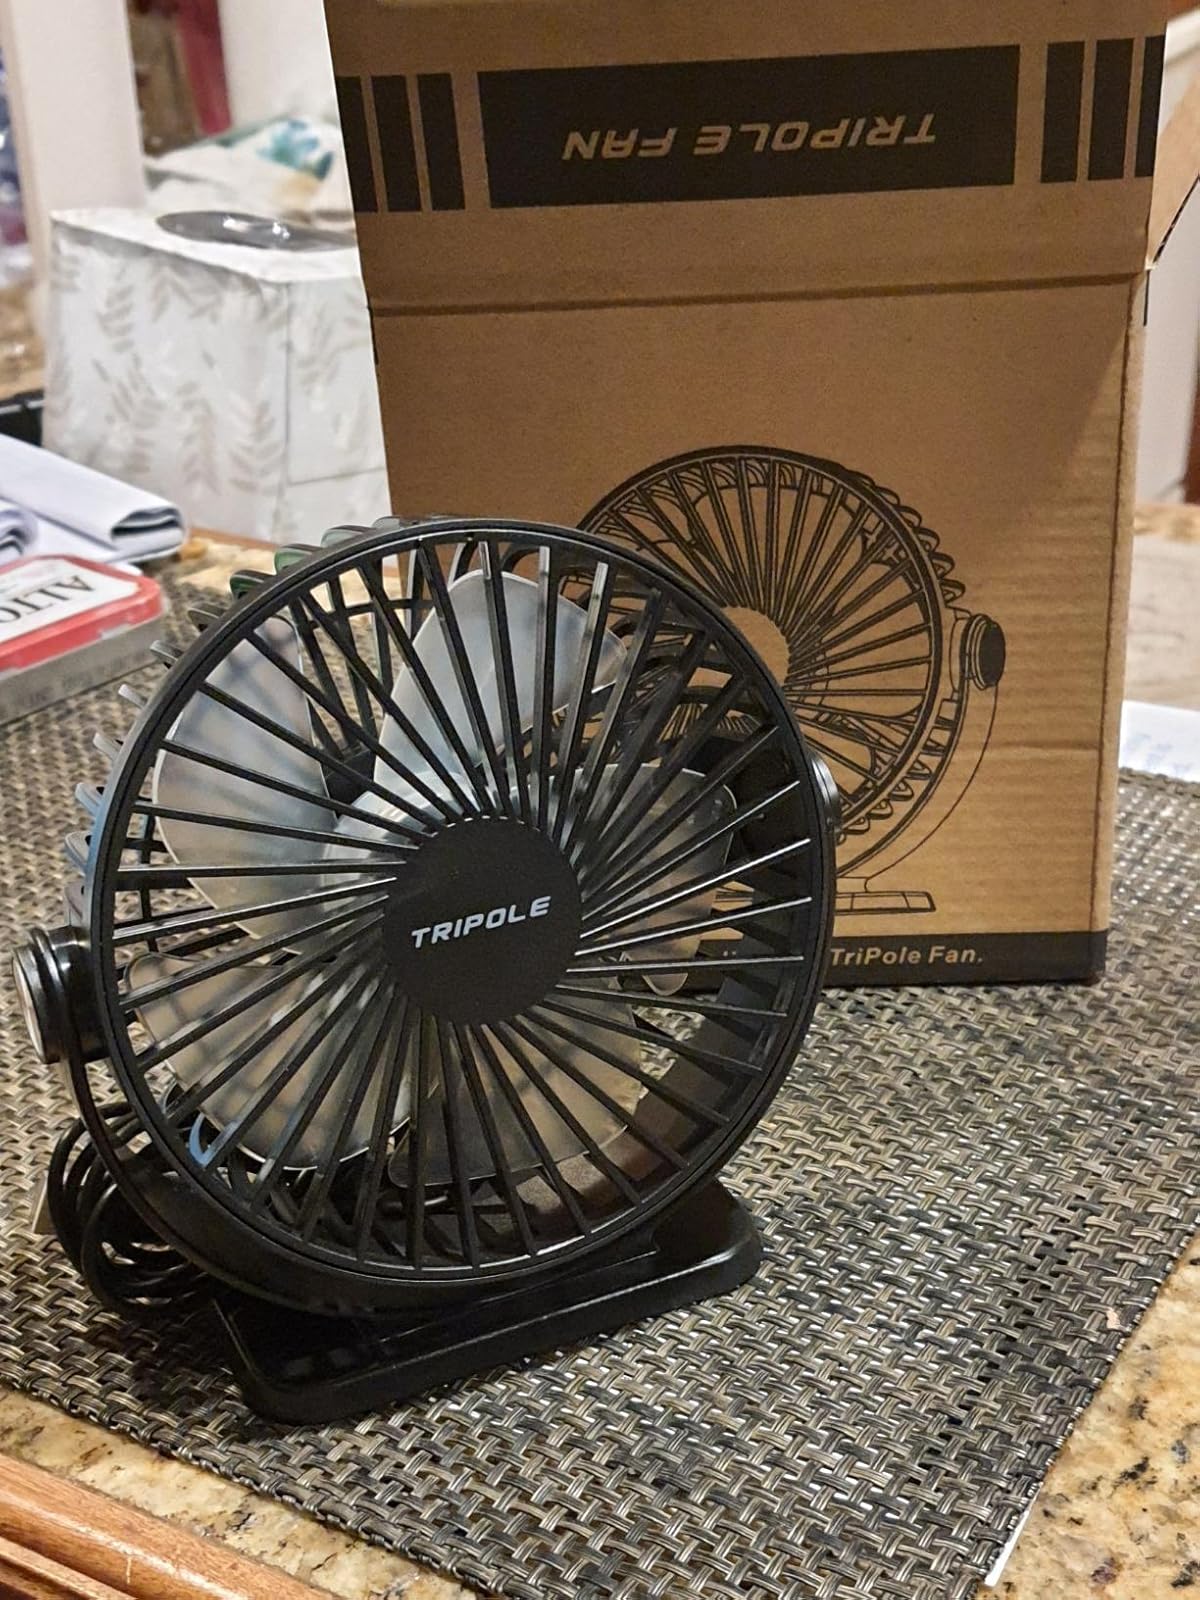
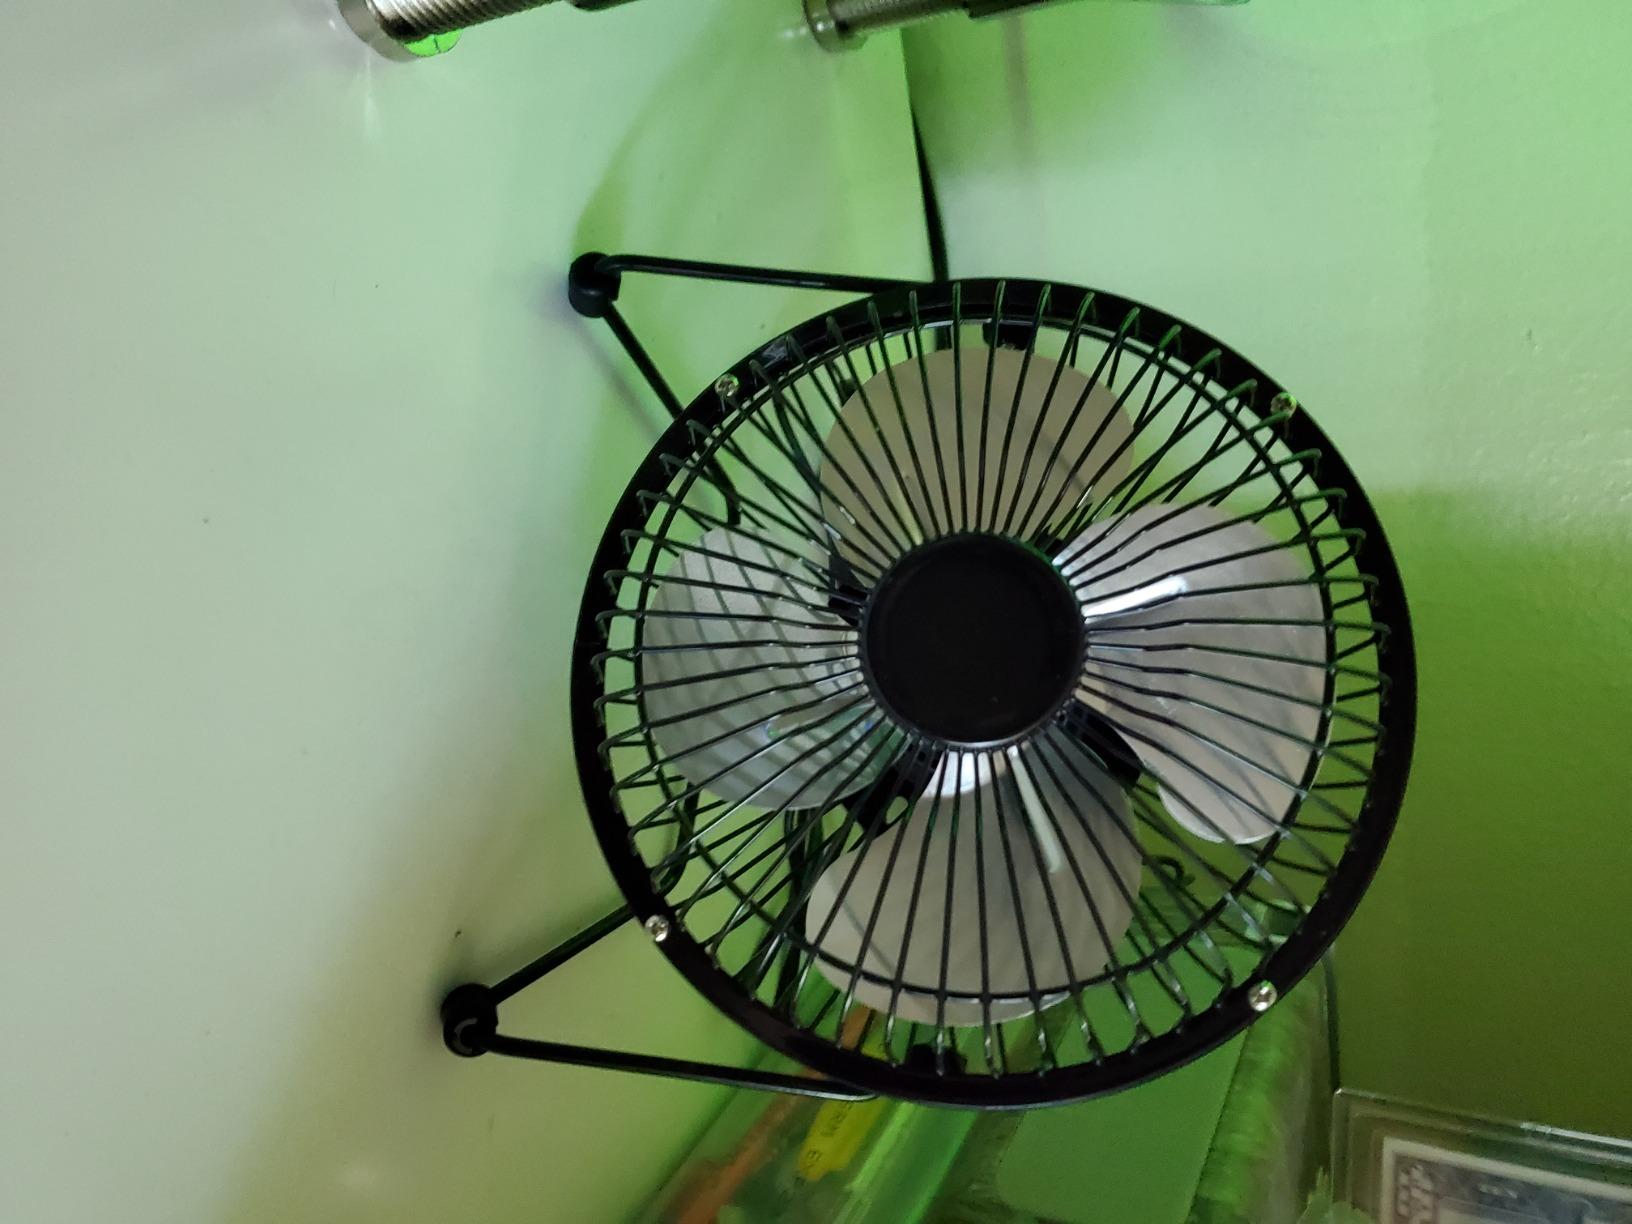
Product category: fan
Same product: no